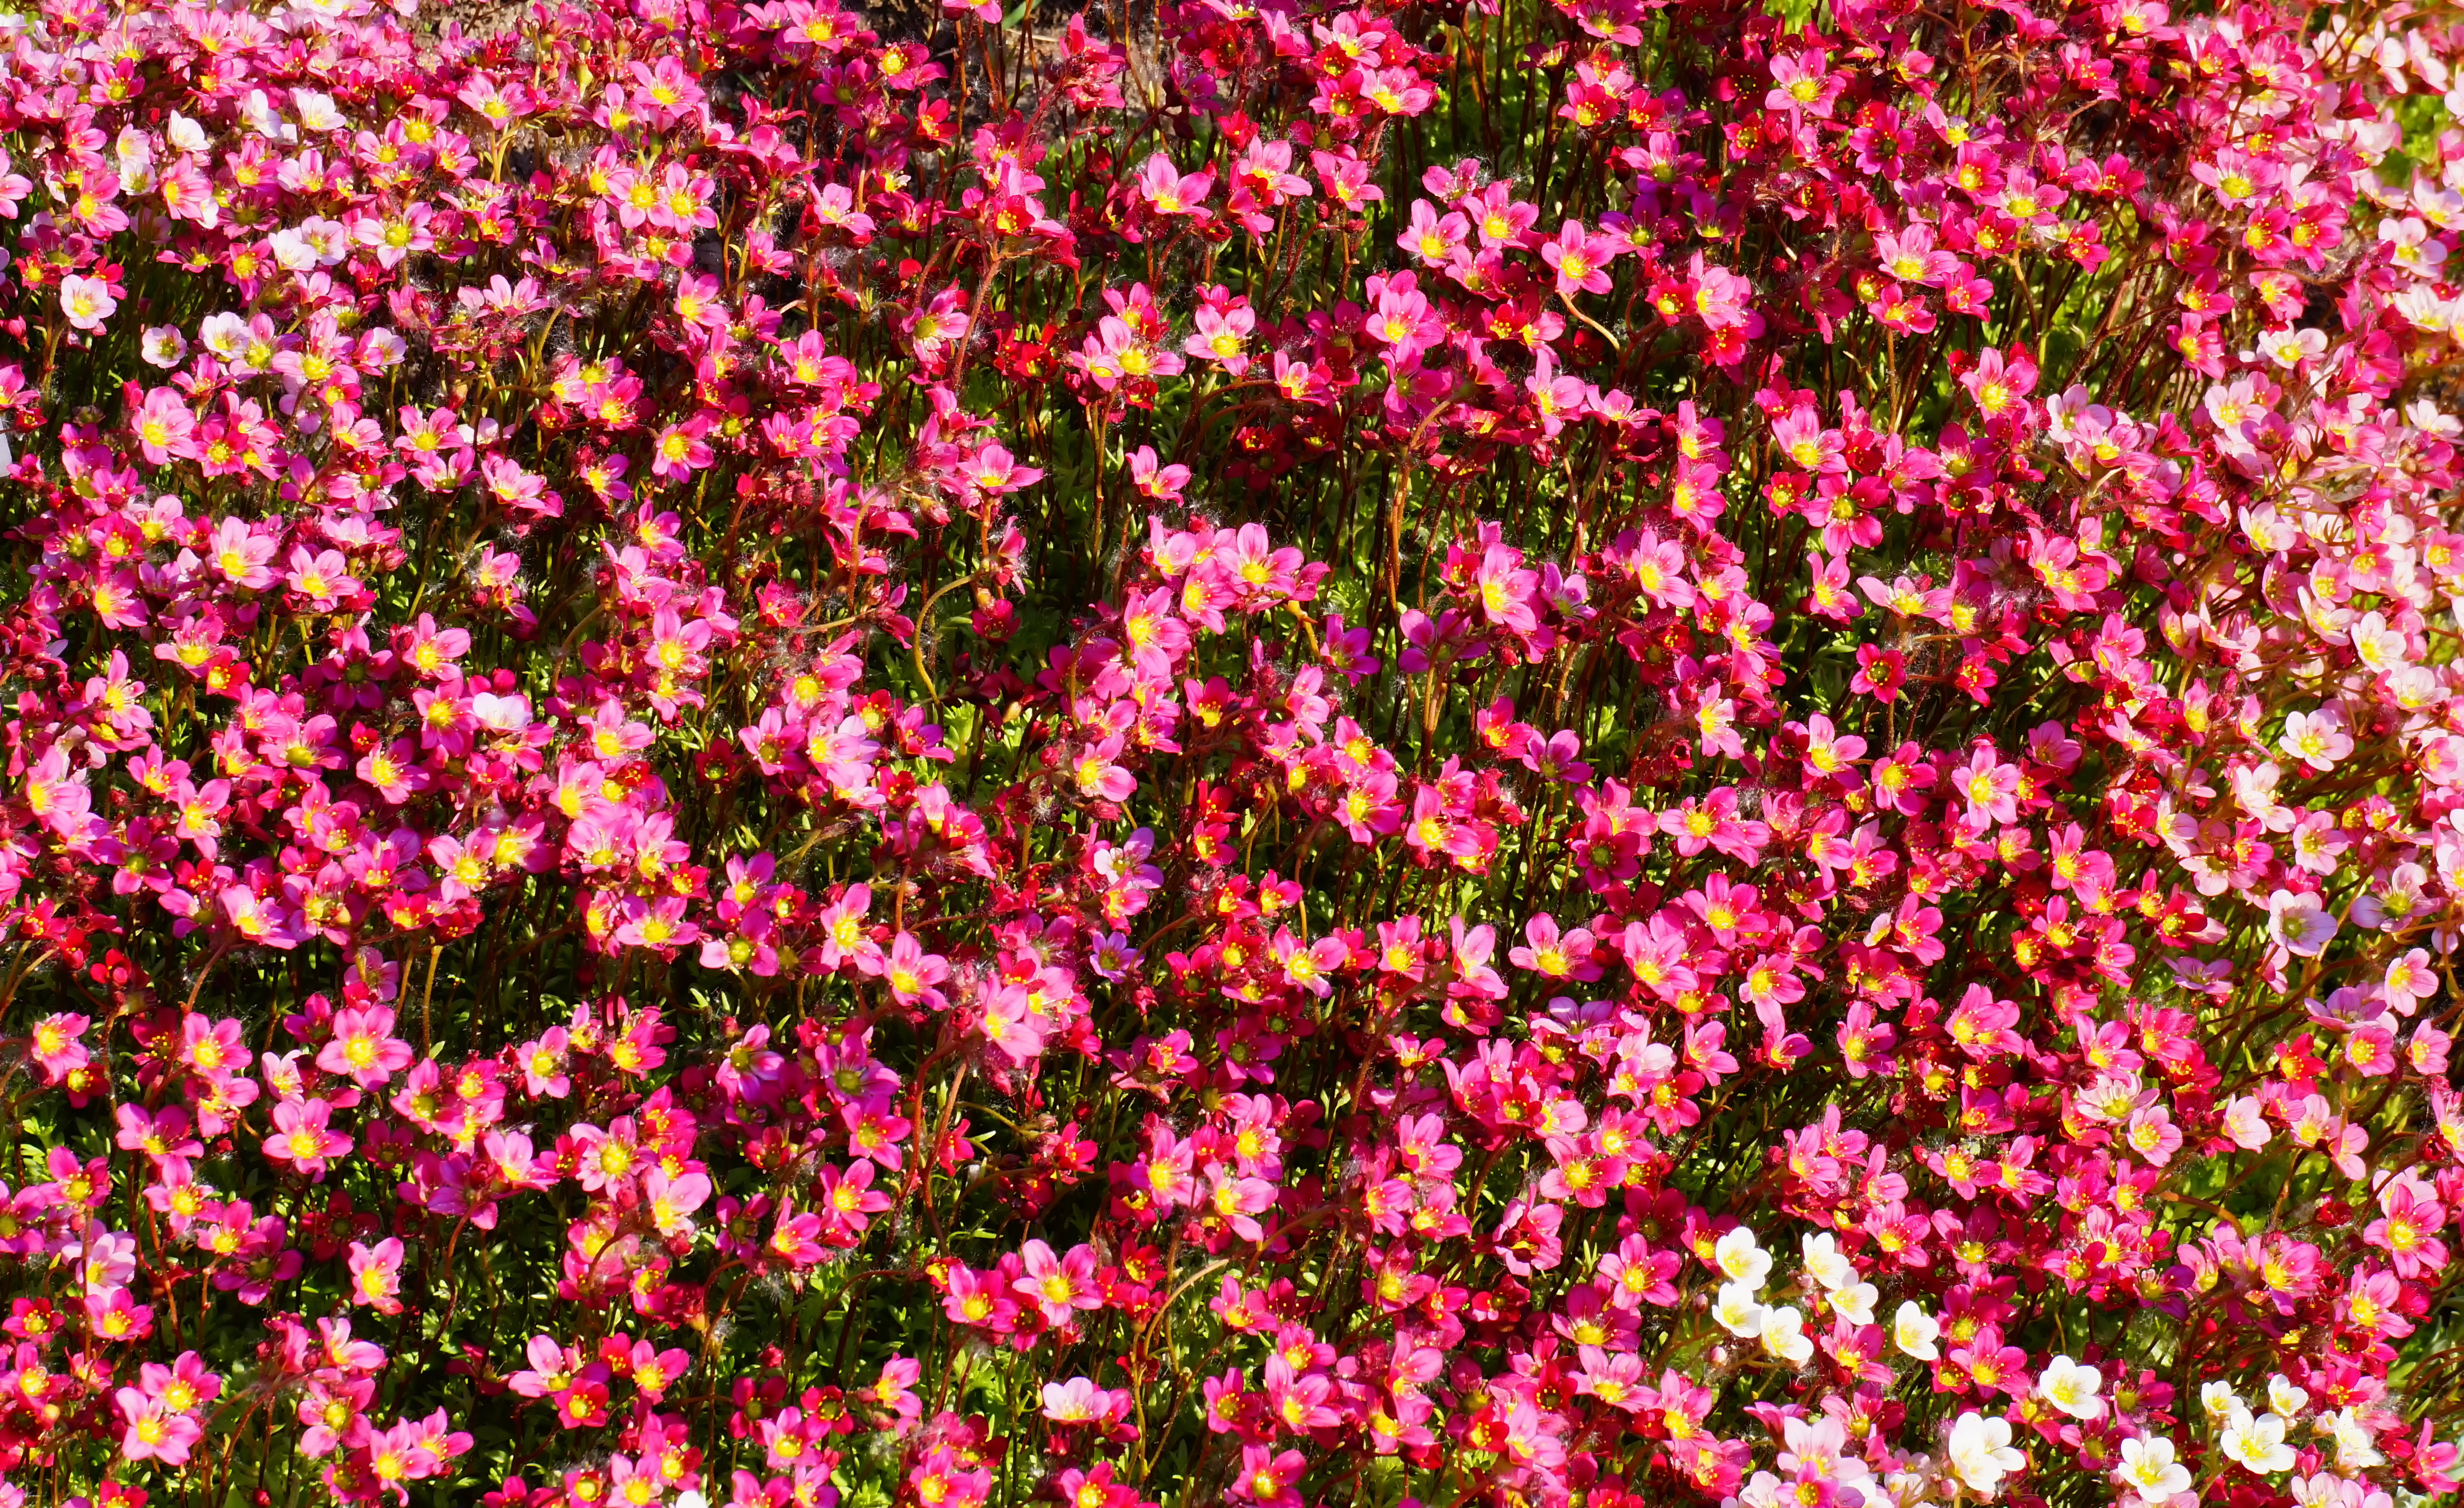
blossom, plant, flower, petal, garden, flora, plants, wildflower, flowers, shrub, finland, helsinki, magenta, viikki, gardenia, flowering plant, daisy family, annual plant, land plant